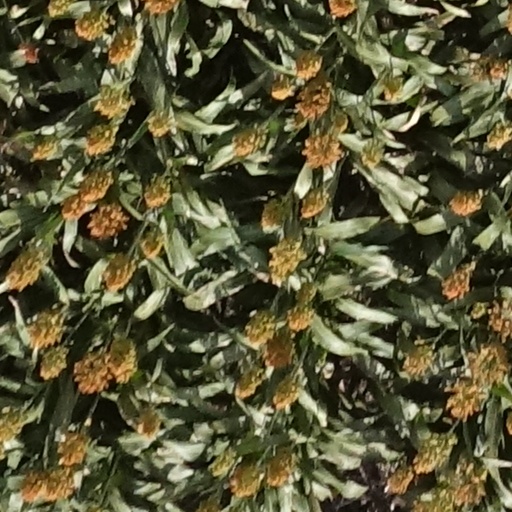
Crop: sorghum